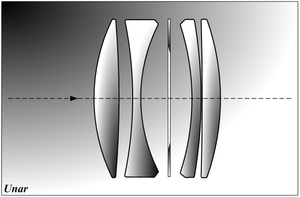
L'Unar est un modèle d'objectif photographique mis au point par Paul Rudolph chez Zeiss en 1899. Il s'agit d'un développement de l'Anastigmat, dans lequel les doublets accolés sont remplacés par des doublets séparés par un mince espace. Ce procédé permet de réduire les aberrations sphériques. Le Tessar est lui-même un développement postérieur de l'Unar.